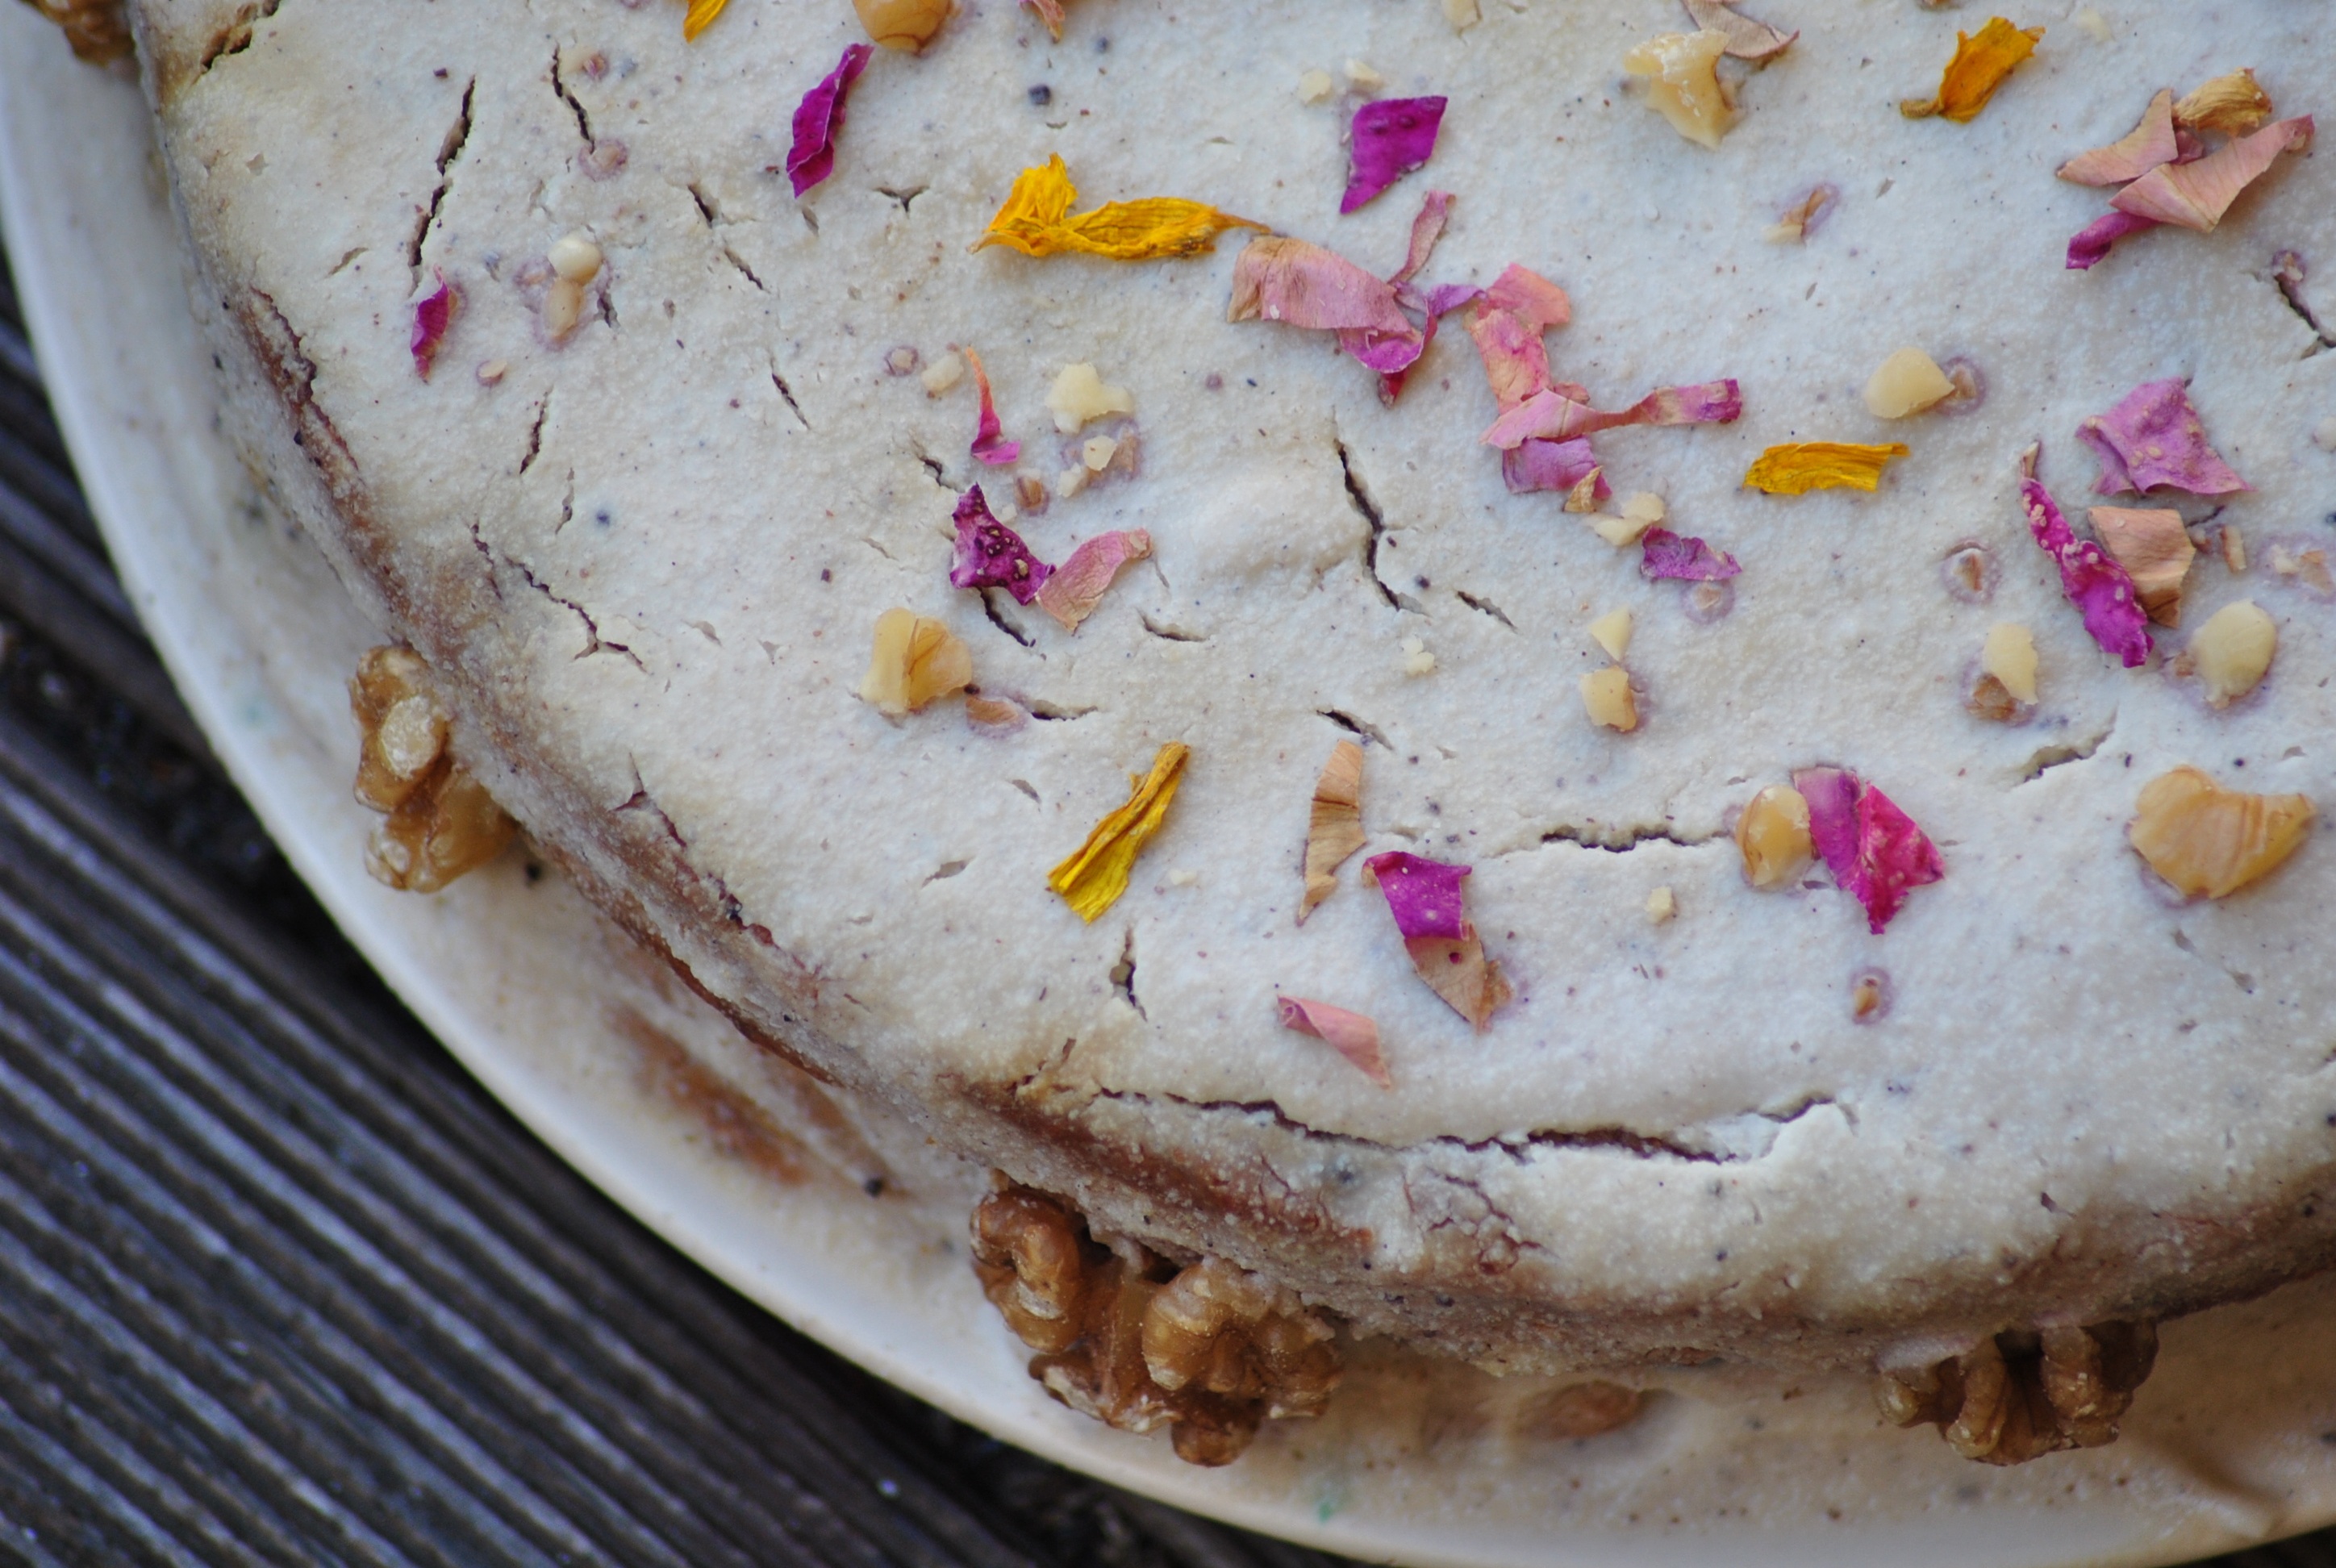
nature, fruit, sweet, feed, dish, meal, food, produce, macro, breakfast, baking, healthy, dessert, eat, cuisine, delicious, cake, carrot, walnut, icing, nutrition, vegetables, tasty, fruits, vegan, vegetarian, birthday, vitamins, frisch, edible, sweetness, bless you, baked goods, flavor, torte, edible flowers, carrot cake, flower ornament, semifreddo